Serbia

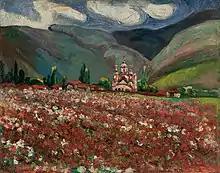
"Kosovo peonies" by Nadežda Petrović, part of the collection of the National Museum of Serbia

Serbia has very favourable natural conditions (land and climate) for varied agricultural production. It has 5,056,000 ha of agricultural land (0.7 ha per capita), out of which 3,294,000 ha is arable land (0.45 ha per capita). In 2016, Serbia exported agricultural and food products worth $3.2 billion, and the export-import ratio was 178%. Agricultural exports constitute more than a fifth of all Serbia's sales on the world market. Serbia is one of the largest provider of frozen fruit to the EU (largest to the French market, and 2nd largest to the German market).